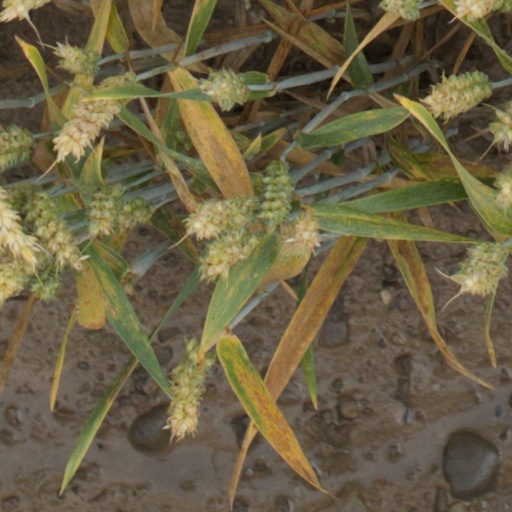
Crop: wheat